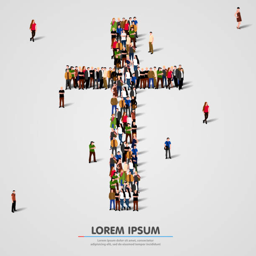
large group of people in the cross shape .